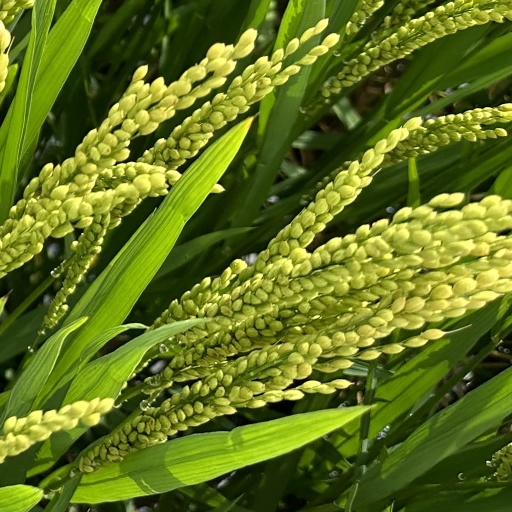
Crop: rice